Durin-gut

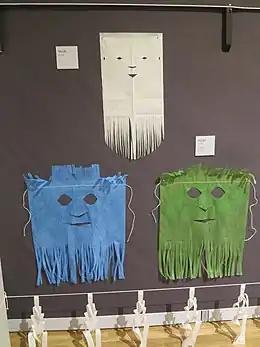
Paper masks representing the "yeonggam"

Korean shamanism traditionally offers a number of supernatural explanations for human illnesses, both physical and mental. This includes the escape of part of the soul due to a traumatic or shocking event, especially common in childhood when the soul's association with the body is weaker; the attachment of a malignant force, such as a minor spirit or ritual impurity, upon the patient's body, also often caused by a traumatic event; and the anger of a god or an ancestor at the patient's behavior.